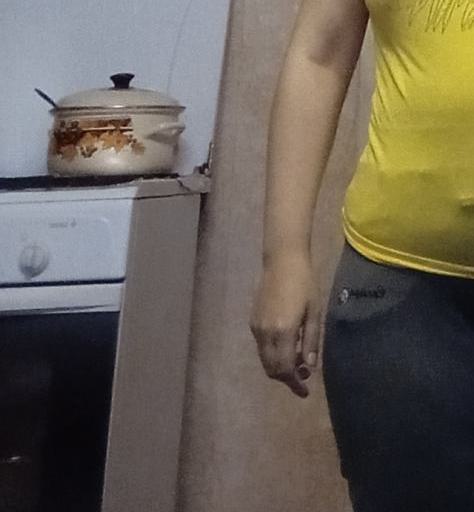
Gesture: no_gesture